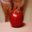
Label: apple